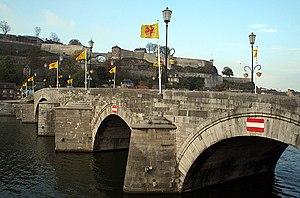
La ville de Namur est divisée en 46 quartiers administratifs. Ils quadrillent le territoire pour faciliter les comparaisons lors des recensements.
Jambes est une section au sud de la ville belge de Namur située en Région wallonne dans la province de Namur.